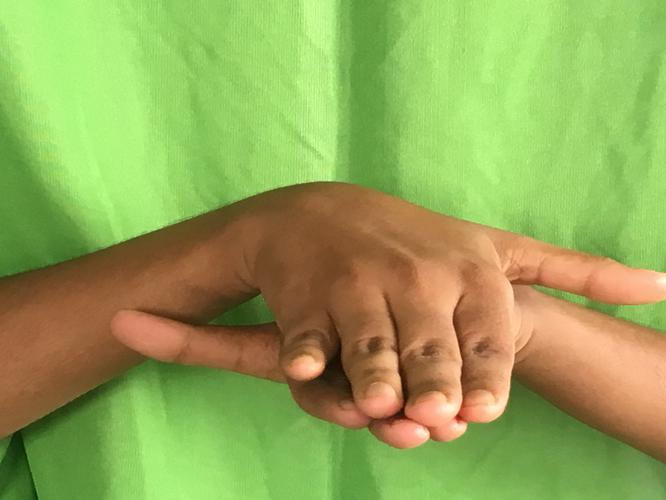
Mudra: Matsya
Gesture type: double_hand